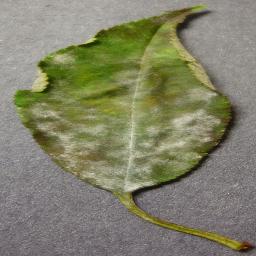
Label: Cherry___Powdery_mildew